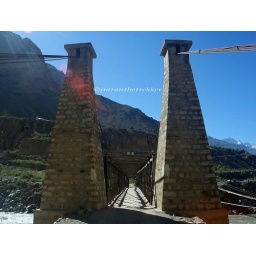
We crossed this suspension bridge while making it a base camp at 3900 m in Chitral.